Calum Chambers

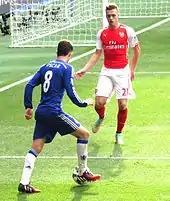
Chambers (right) playing for Arsenal in 2014

On 28 July 2014, it was announced that he had signed for Arsenal on a long-term contract for an undisclosed fee, rising to a potential £16 million with performance-related add-ons.